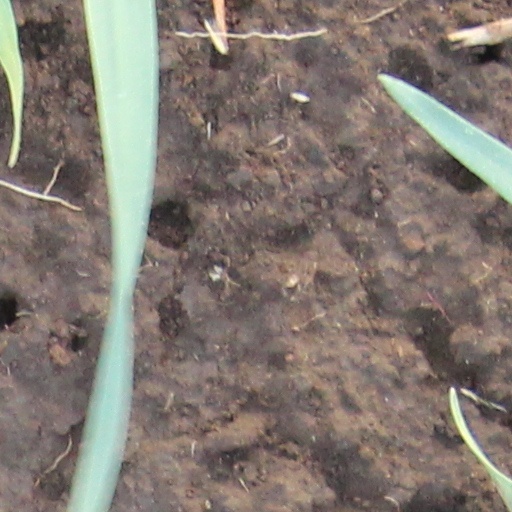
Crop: wheat